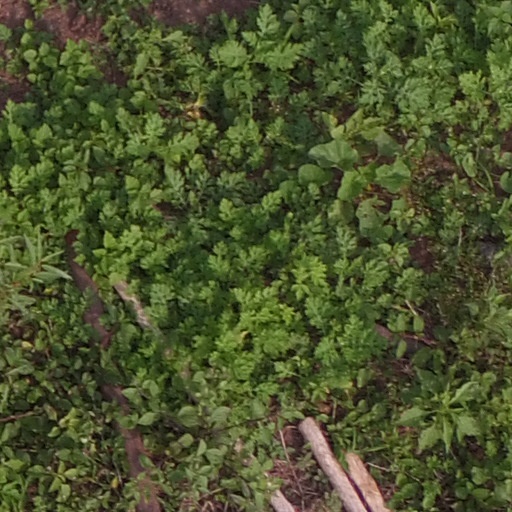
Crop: maize; corn